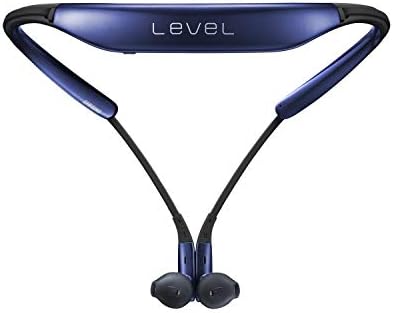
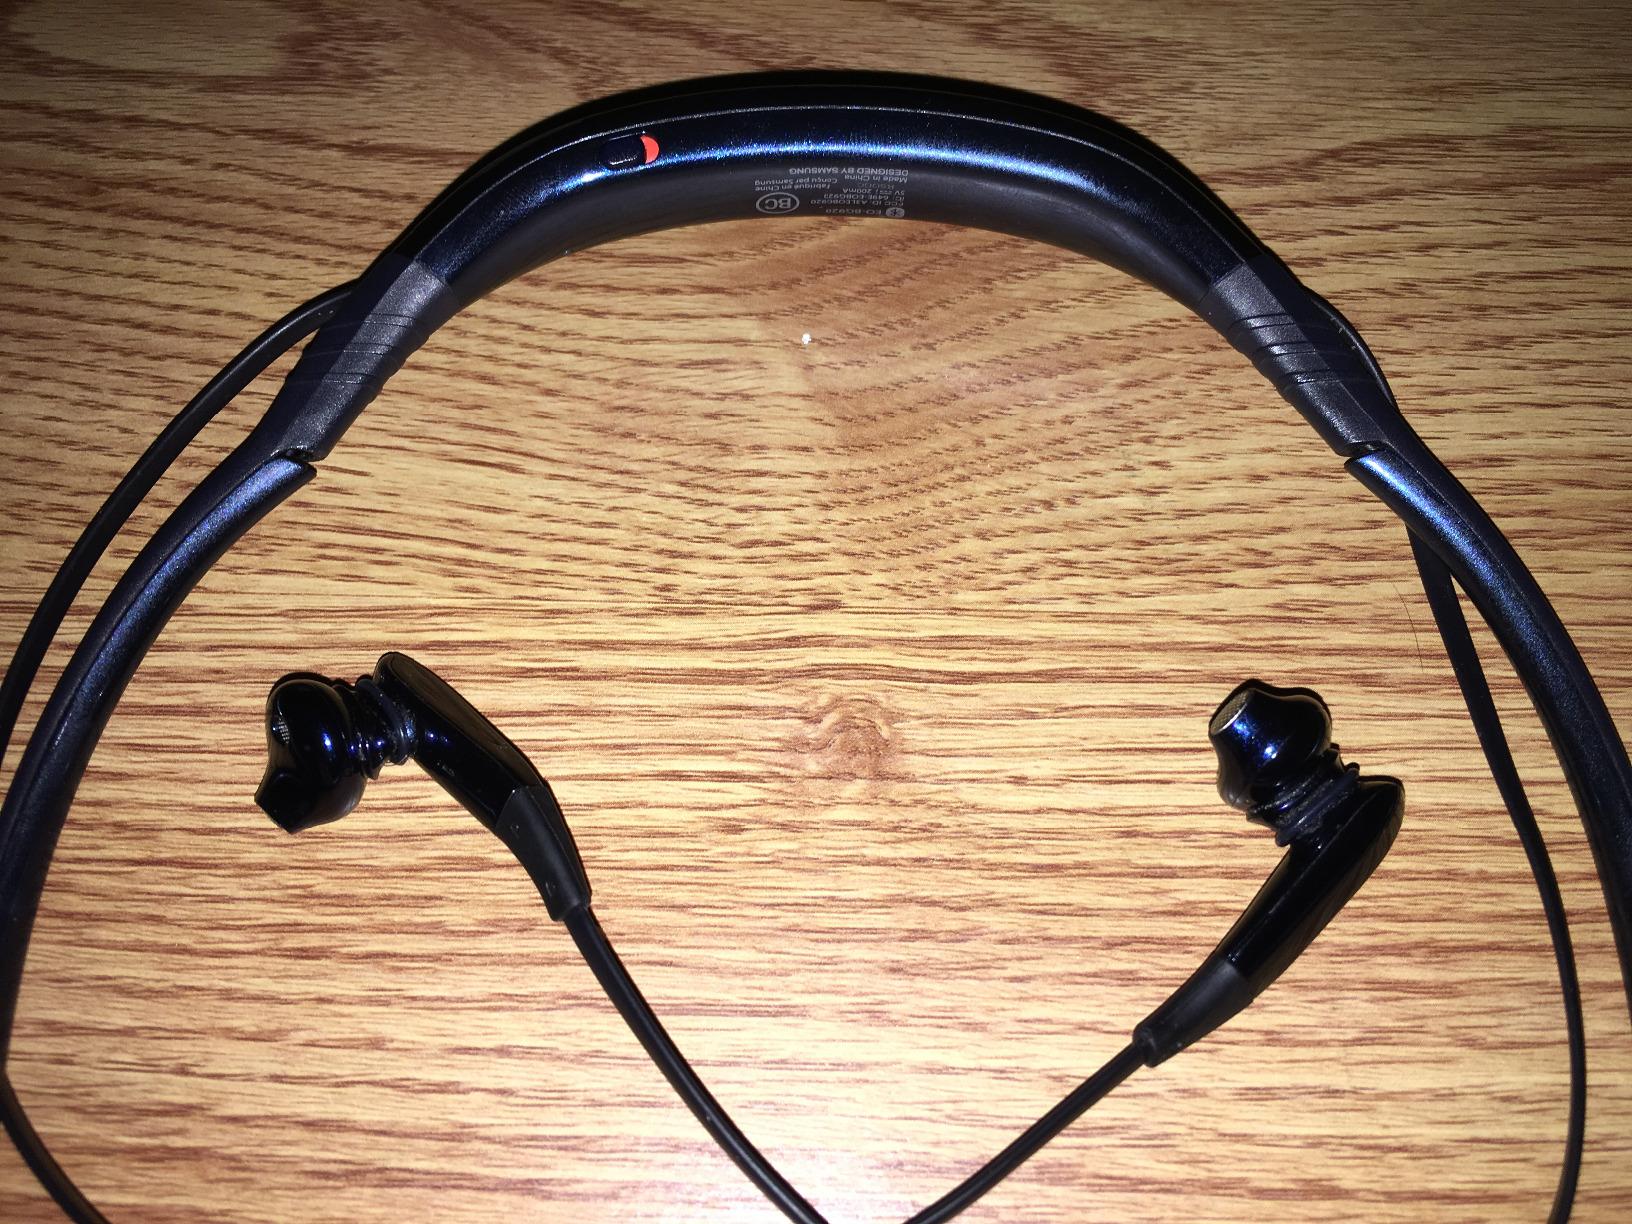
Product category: headphones
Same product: yes